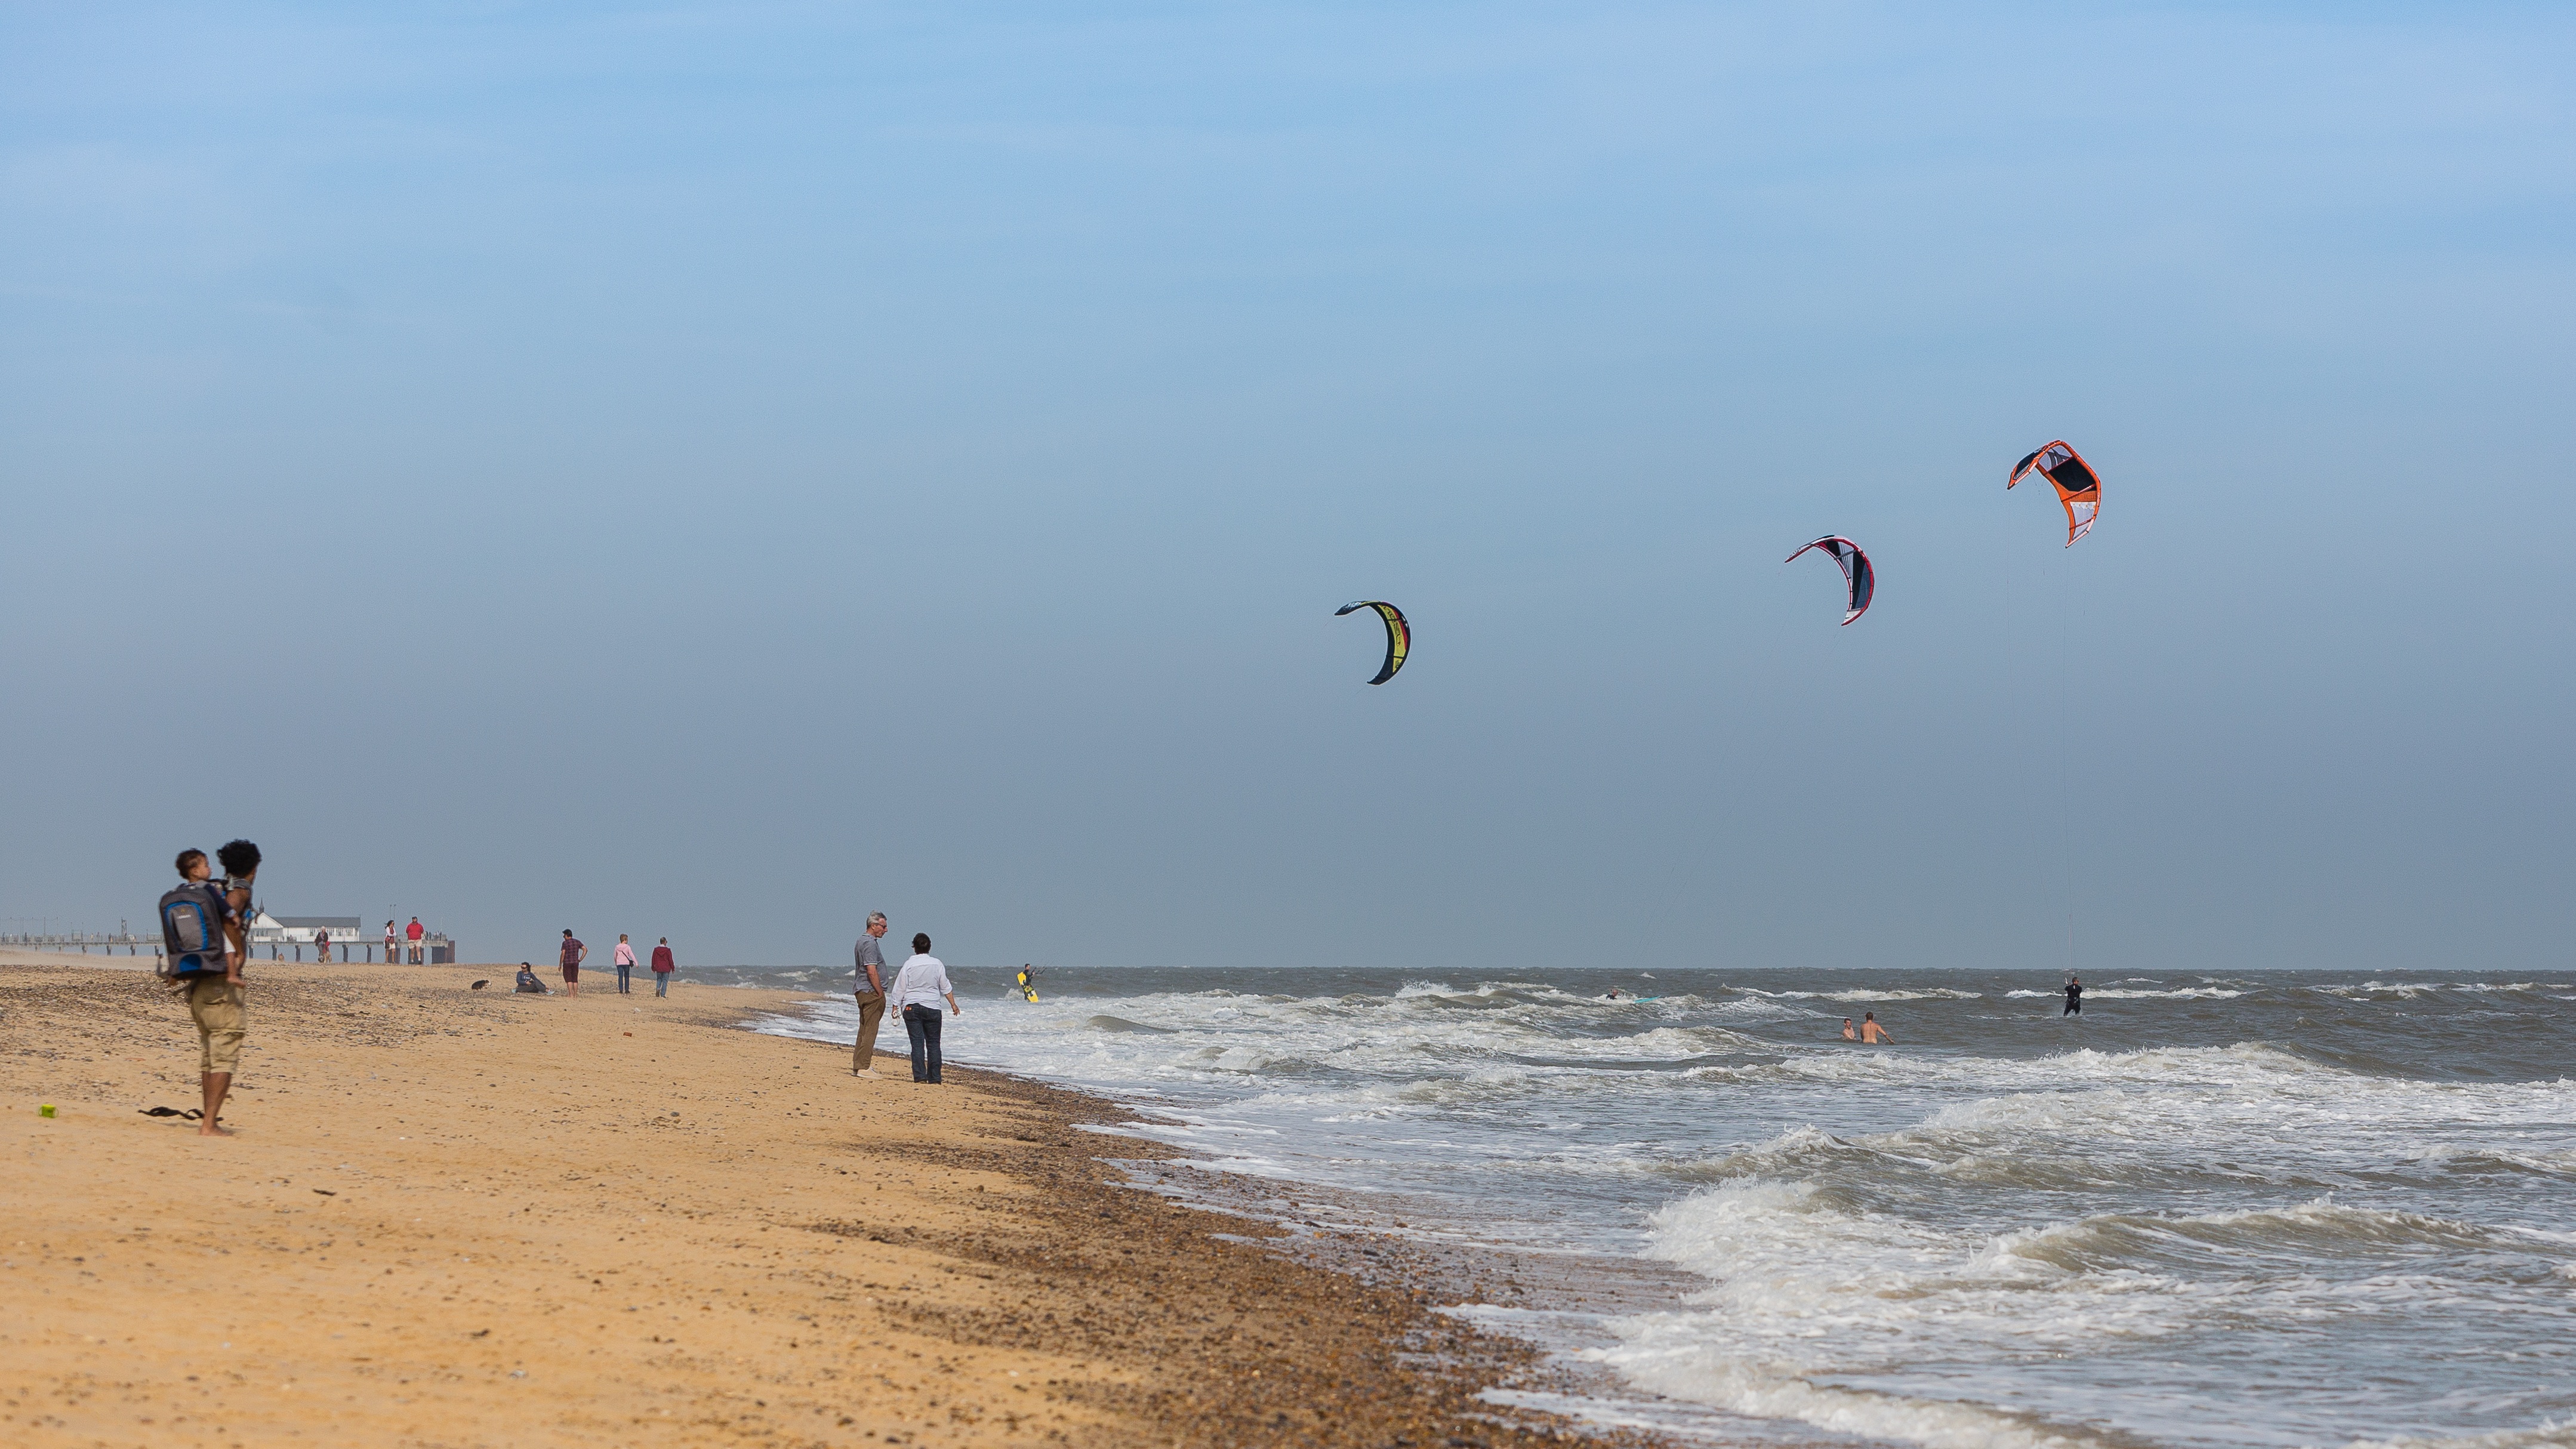
beach, sea, coast, ocean, sport, wave, wind, summer, surfer, surfing, kite, sailing, extreme sport, toy, sports, kitesurfing, kitesurf, kiteboard, kitesurfer, kite surfing, windsports, wind wave, boardsport, kite sports